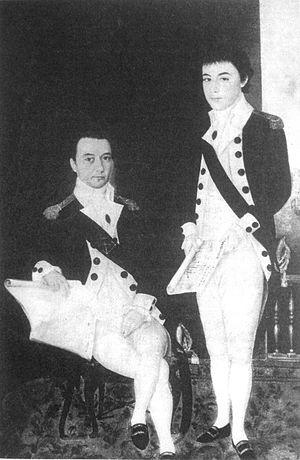
Jean Baptiste Marie Dayot était un officier de la Marine française et un explorateur, qui vint au service de Nguyen Anh, futur empereur Gia Long d'Annam.